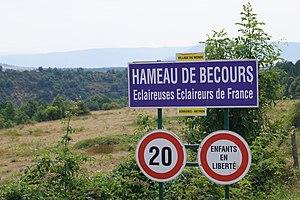
Panneau d'entrée du Hameau de Bécours, centre des Éclaireuses Éclaireurs de France. Il affiche une limitation de vitesse à 20km/h et l'annonce ""Enfants en liberté"""
Bécours est un hameau caussenard de la commune de Verrières dans l'Aveyron situé au cœur du Parc naturel régional des Grands Causses. Bécours est un centre international des Éclaireuses Éclaireurs de France, association laïque du scoutisme français.